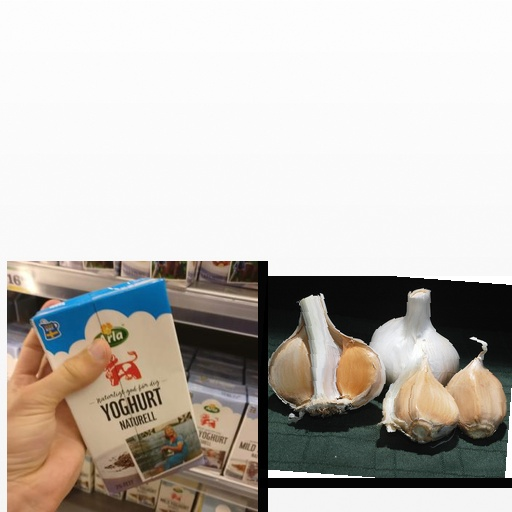
Food items: garlic, natural_yogurt